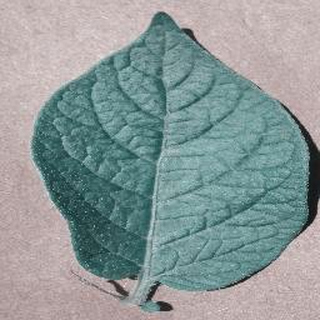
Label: healthy_potato